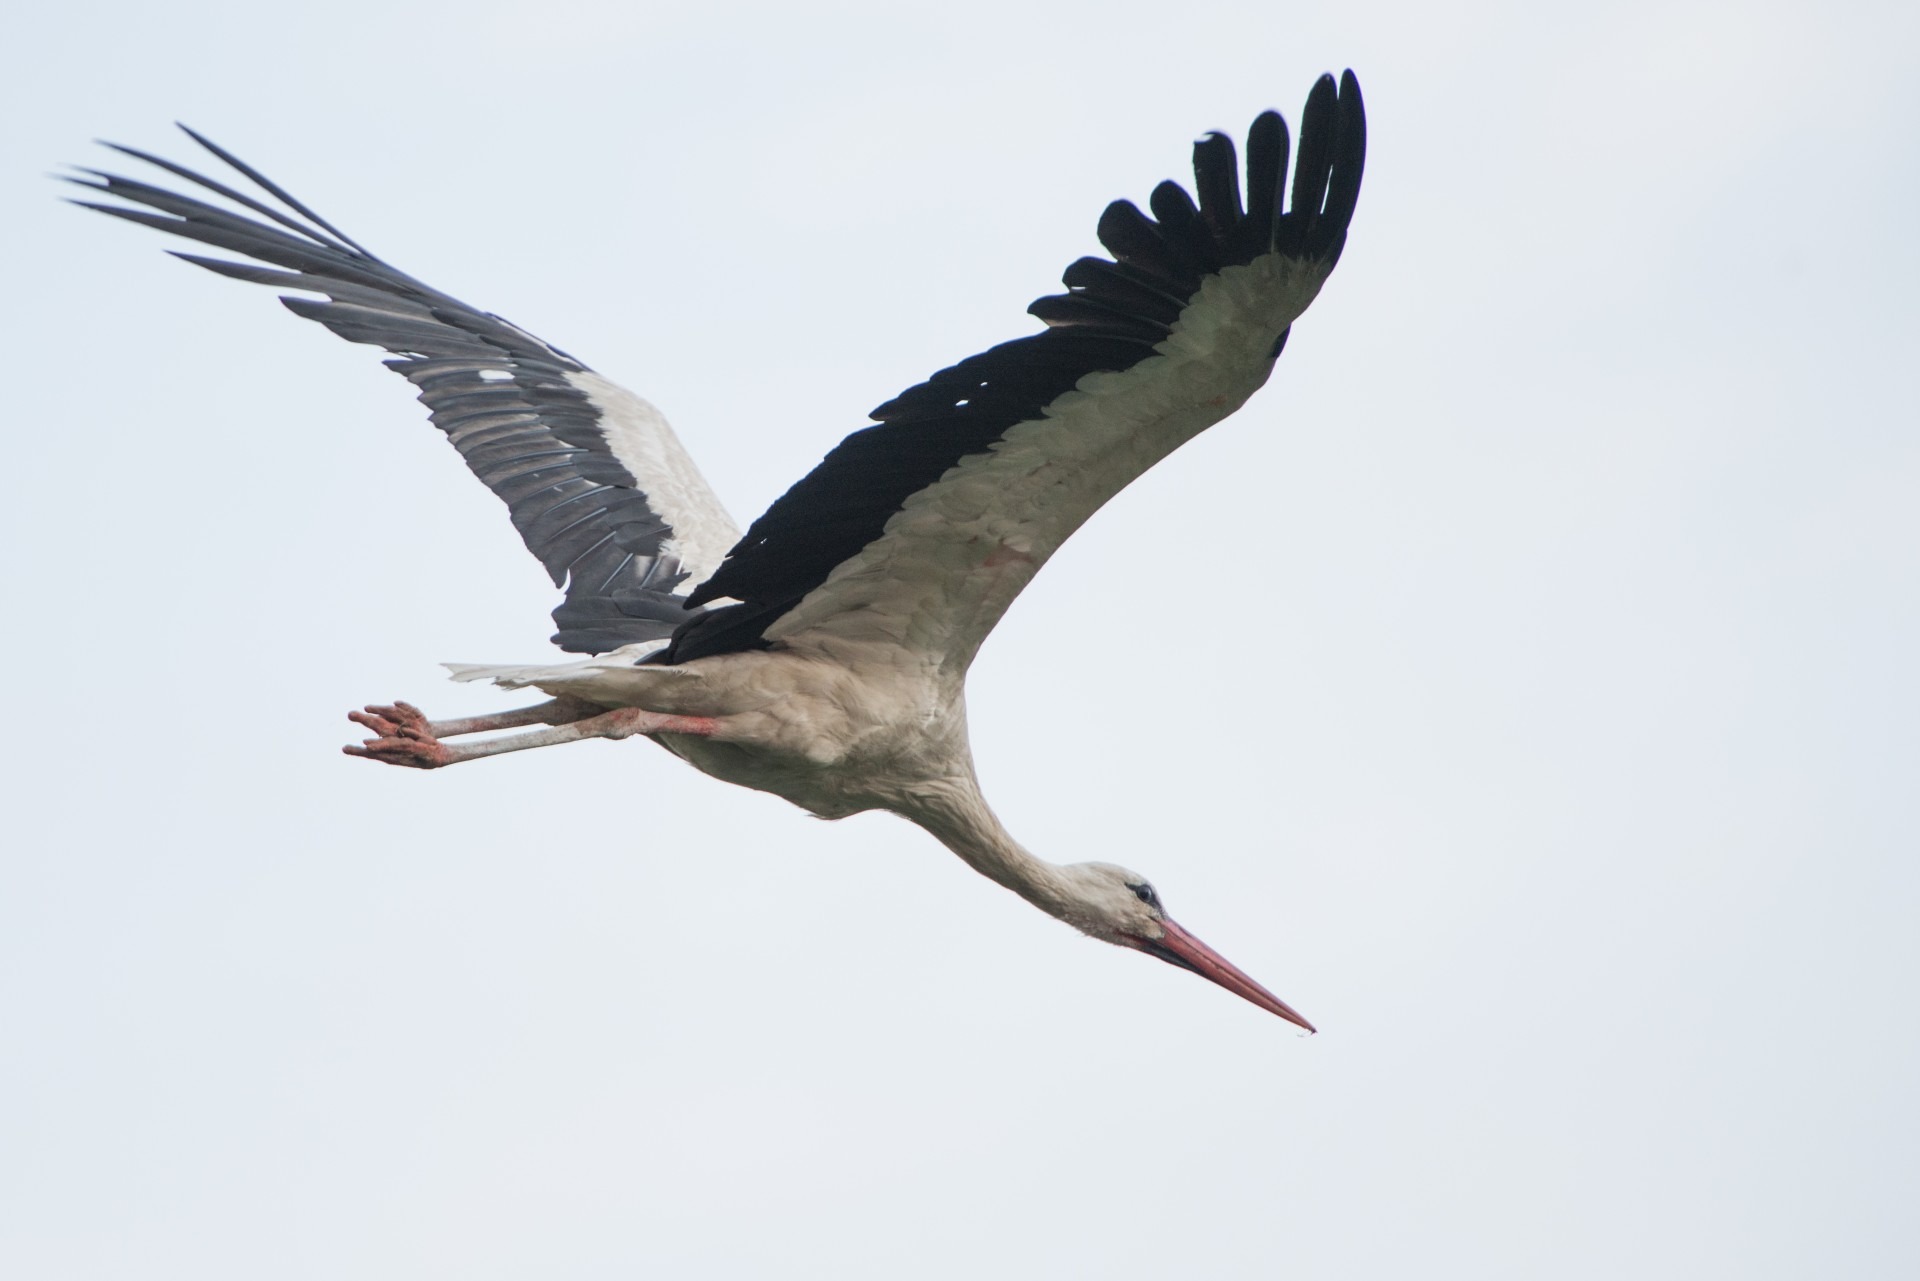
nature, bird, wing, white, seabird, summer, beak, flight, fauna, stork, life, feathers, wings, vertebrate, white stork, accipitriformes, ciconiiformes